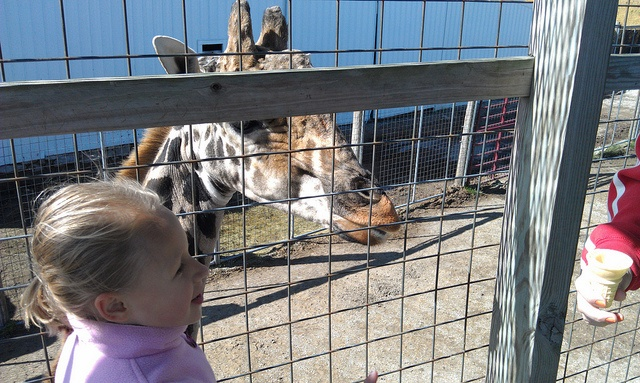
a little girl that is petting a  giraffe
A girl is next to a giraffe on the other side of a fence.
A small giraffe near a small child behind a fence.
A young girl standing in front of a metal fence.
A small cute girl by a giraffe and a fence.